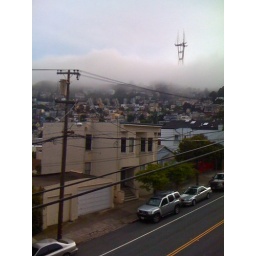
woke from a nap to see this castle in the sky